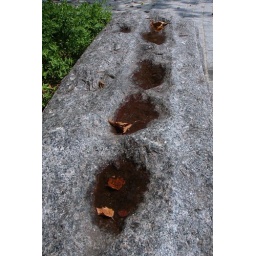
I was walking barefoot on these rock seat things in NYC and saw this. Coolio!